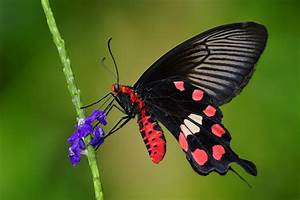
Label: butterfly